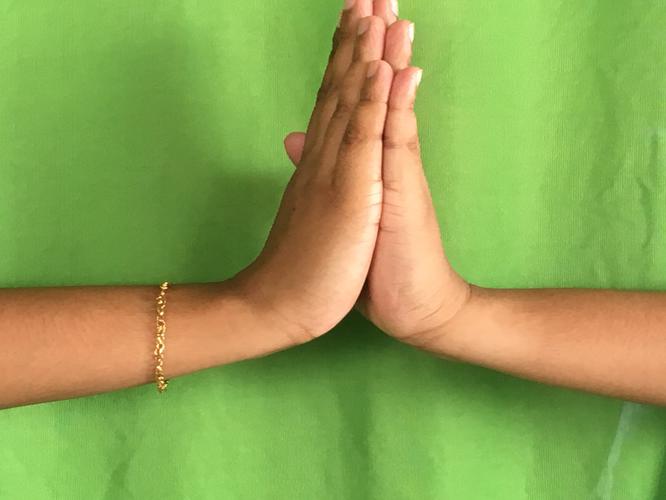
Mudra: Anjali
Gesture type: double_hand